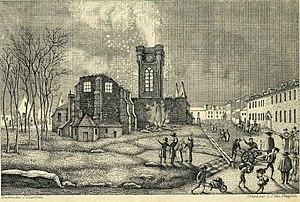
Incendie de lÉglise Saint-Julien d'Ath le 10 avril 1817
L'église Saint-Julien est un édifice religieux catholique sis au cœur de la ville d'Ath, en Belgique. Une église construite au début du XVe siècle est plusieurs fois endommagée par des calamités naturelles et chaque fois reconstruite. L’édifice actuel date du début du XIXe siècle. L’église est paroisse catholique principale de la ville d'Ath.